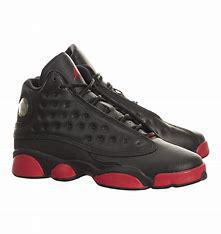
Brand: Jordan
Model: 13 Retro